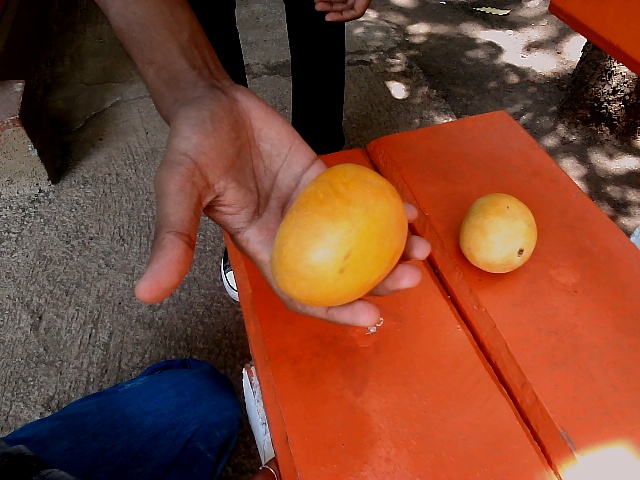
Label: Ripe_Mango